History of the National Hockey League (1967–1992)

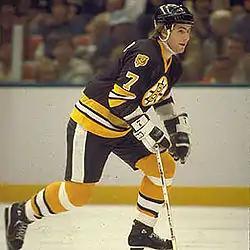
Ray Bourque in 1981, before he switched to his familiar number 77; one of the great stars of the 80s and 90s, he retired as the highest scoring defenseman of all time.

The merger brought Gordie Howe back to the NHL for one final season in 1979–80. At age 51, Howe played all 80 games for the Whalers, scoring 15 goals to bring his NHL career total to 801. He entered his second retirement as the league's all-time scoring leader with 1,850 points. Howe's final season was also the last for the Atlanta Flames. The team averaged an attendance of only 9,800 fans per game and lost over $2 million in 1979–80. They were sold for a record $16 million, and relocated north to become the Calgary Flames in 1980–81. Two years later, the Rockies were sold for $30 million, and left Denver to become the New Jersey Devils for the 1982–83 season.